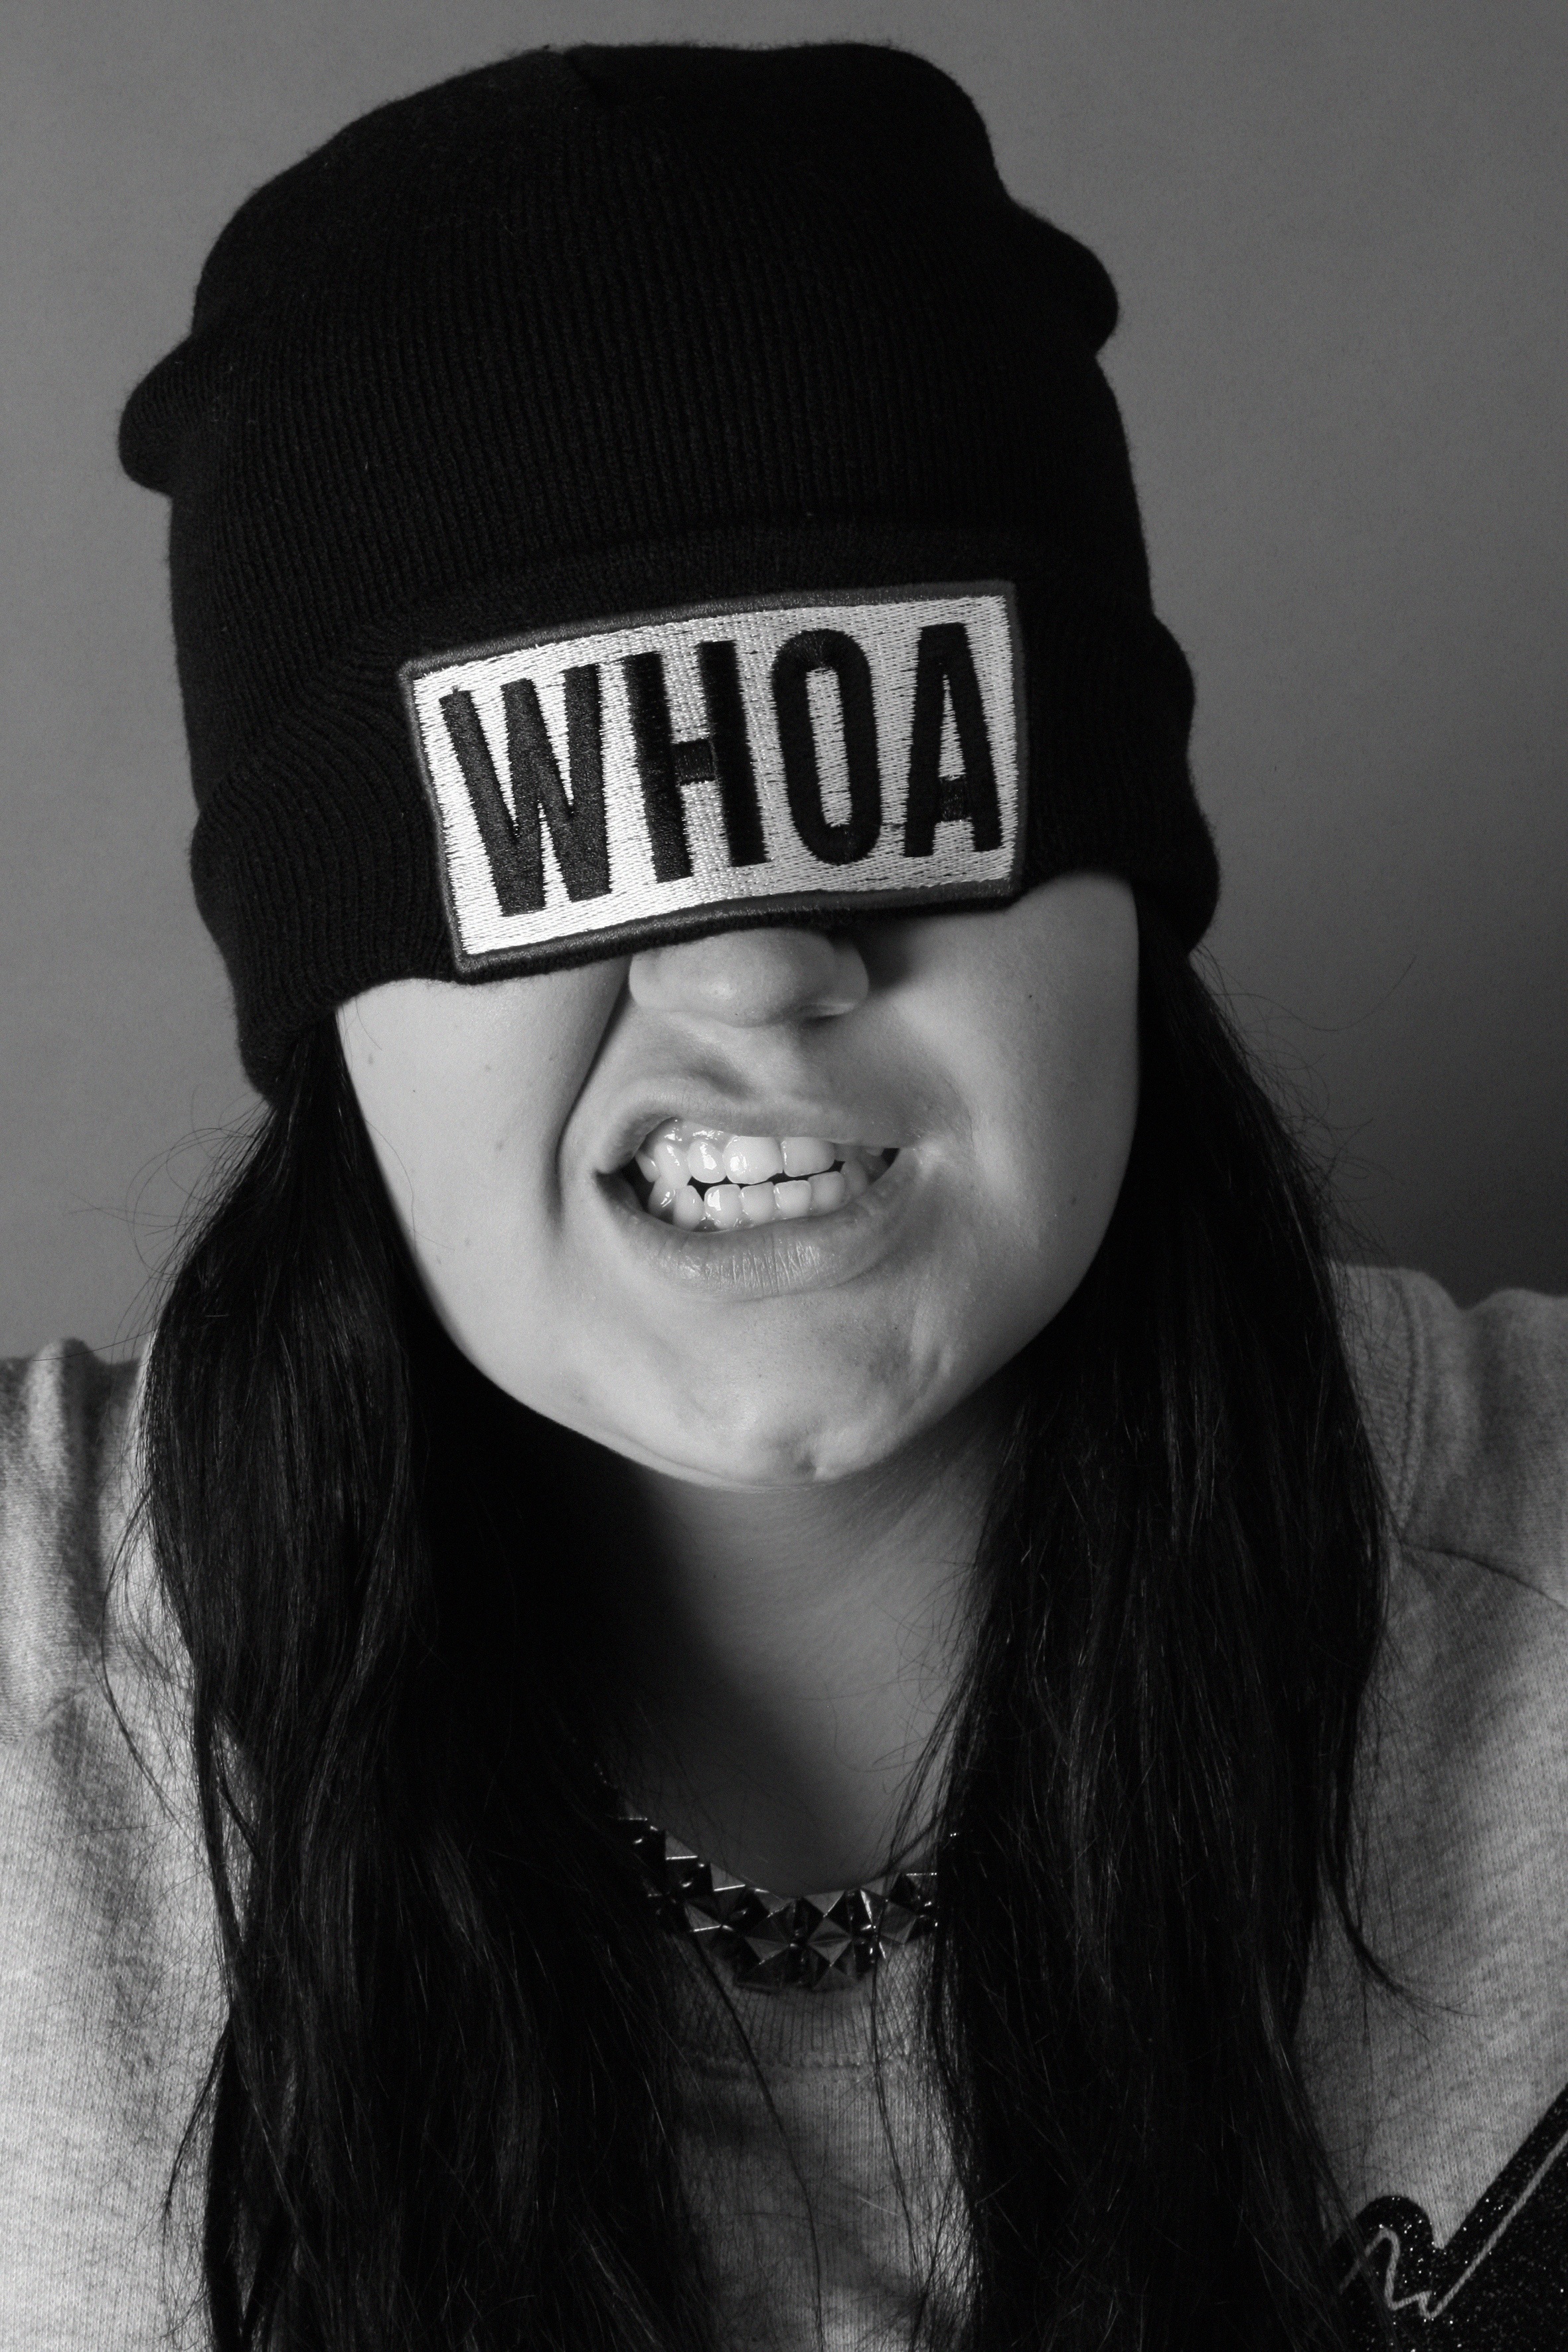
black and white, girl, white, portrait, hat, clothing, black, monochrome, headgear, beanie, face, cap, head, teeth, caps, monochrome photography, fashion accessory, knit cap, smirk